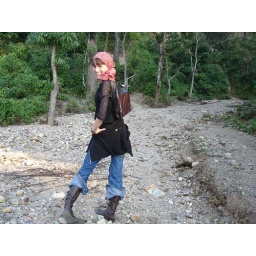
Despite times in mountains and owning an overanorak...I still manage to look the least rugged person I know!